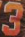
Number: 3